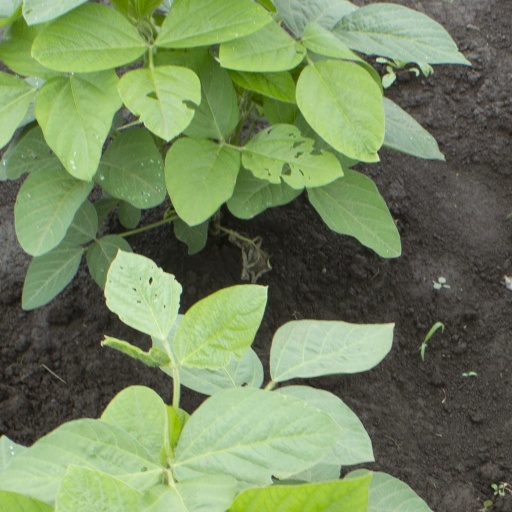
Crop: soybean